Jon Moxley

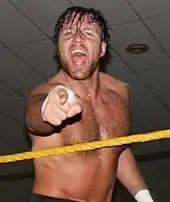
Ambrose at an NXT event in October 2012

Good signed a developmental deal with WWE in April 2011 and joined its developmental territory Florida Championship Wrestling (FCW) under the name Dean Ambrose. Prior to his signing, Good wrestled three try-out matches for WWE in 2006 and 2007 and jobbed alongside Dick Rick against The Big Show in a handicap match on Heat in January 2006.